VT-4 (United States)

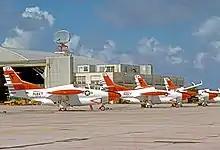
North American T-2C Buckeyes of VT-4 Training Squadron at Pensacola NAS Florida in July 1975

In addition to pilot training, VT-4 has had two other significant missions. From 1973 to 1978, VT-4 provided summer jet orientation flights for midshipmen of the United States Naval Academy and the Naval Reserve Officers Training Corps. From 1975 to 1979, VT-4 was also responsible for the training of Naval Flight Surgeons.